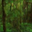
Label: forest